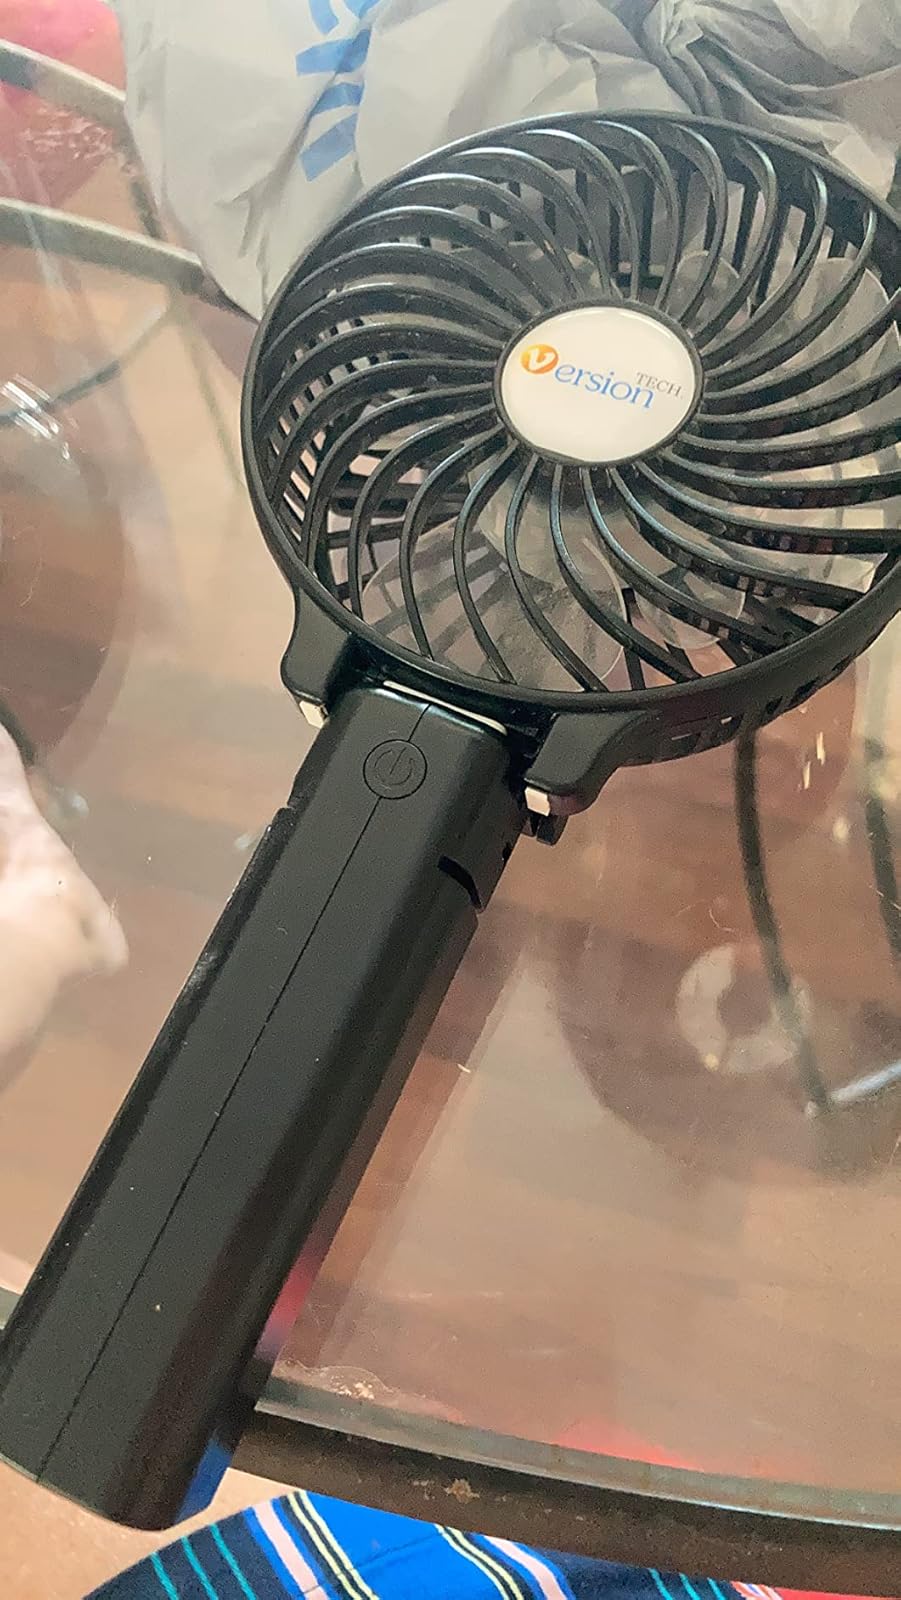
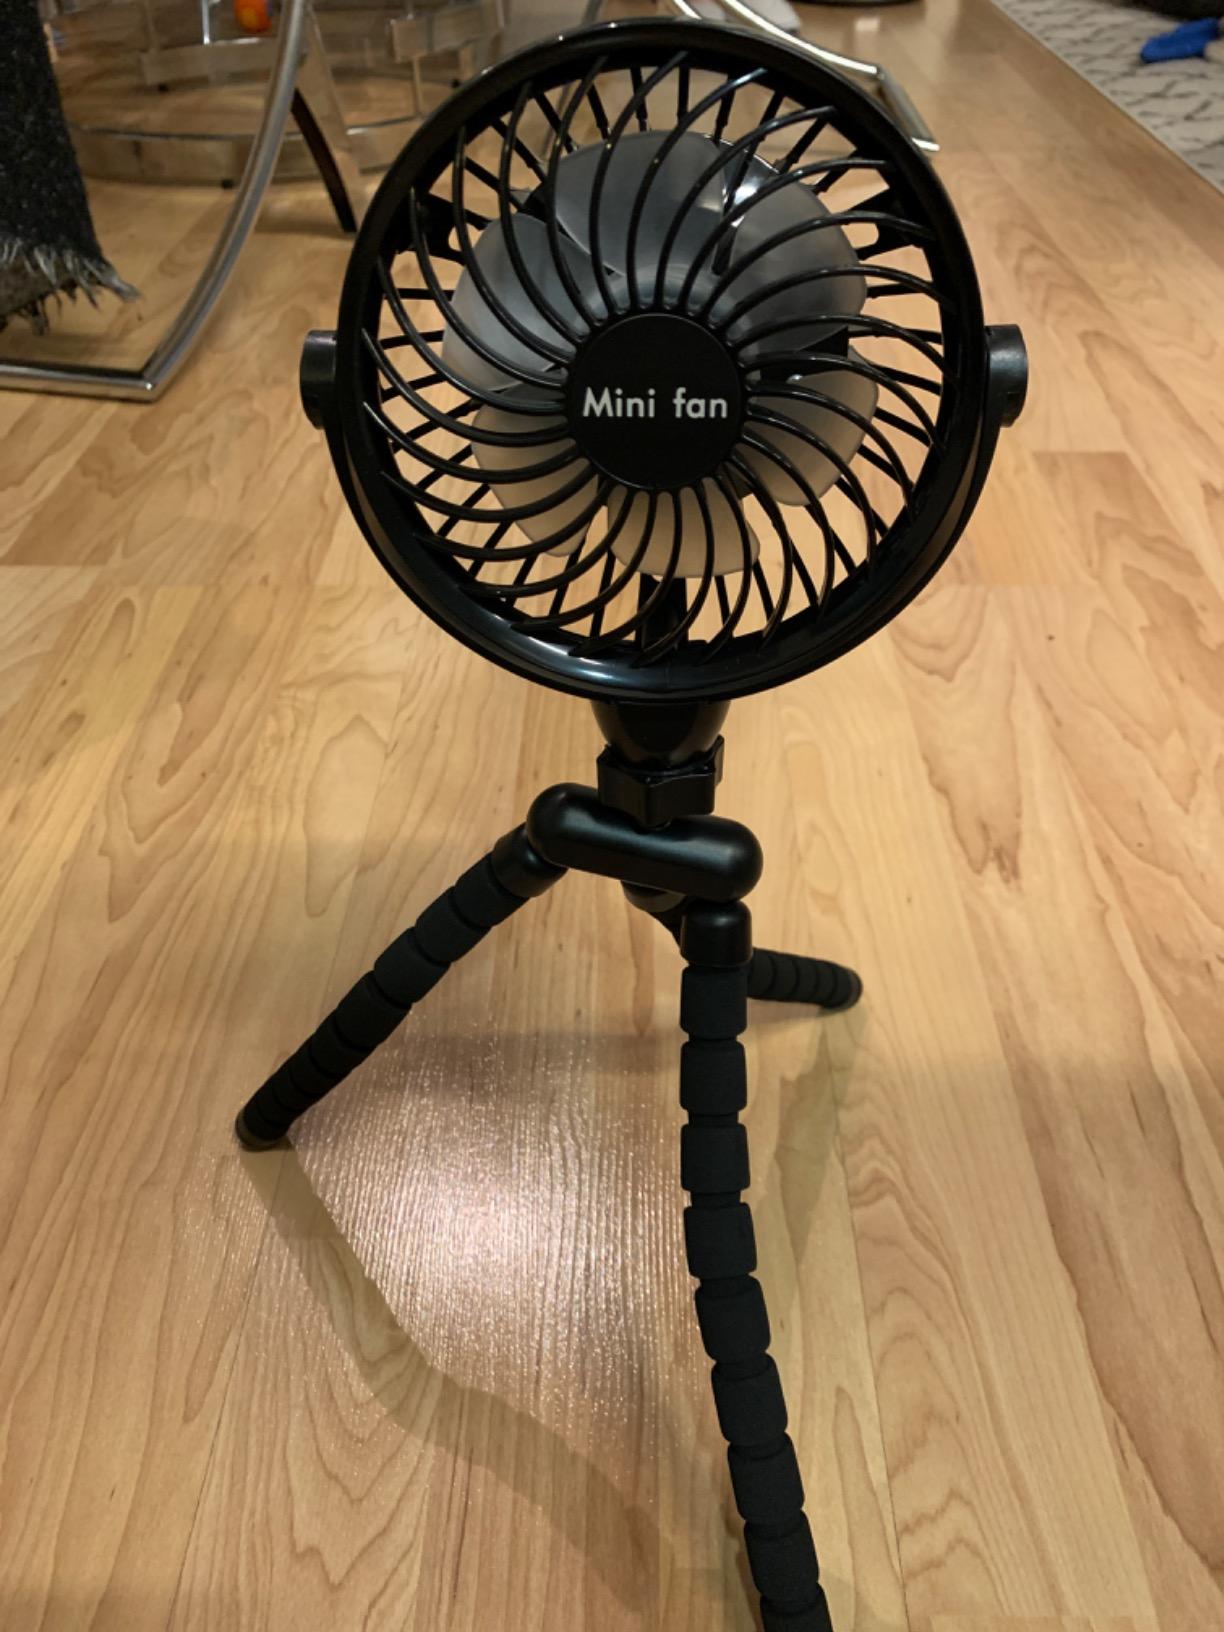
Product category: fan
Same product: no